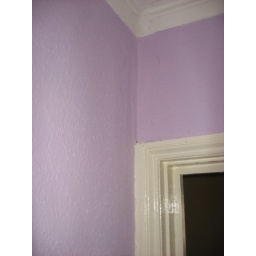
Front bedroom - wrinkled wallpaper above door to lounge